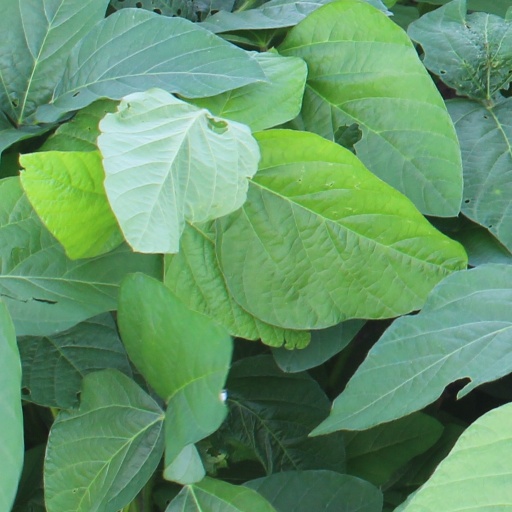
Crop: soybean